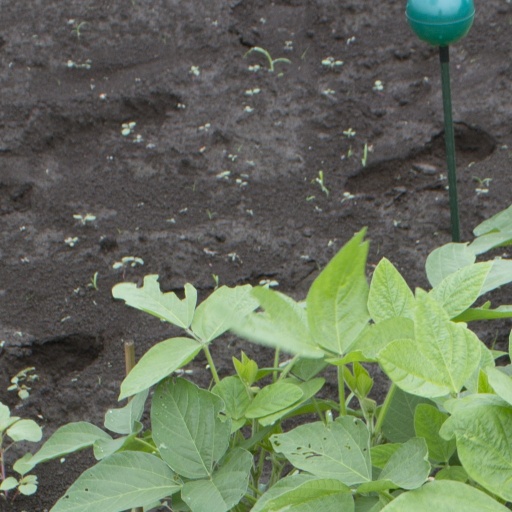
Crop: soybean